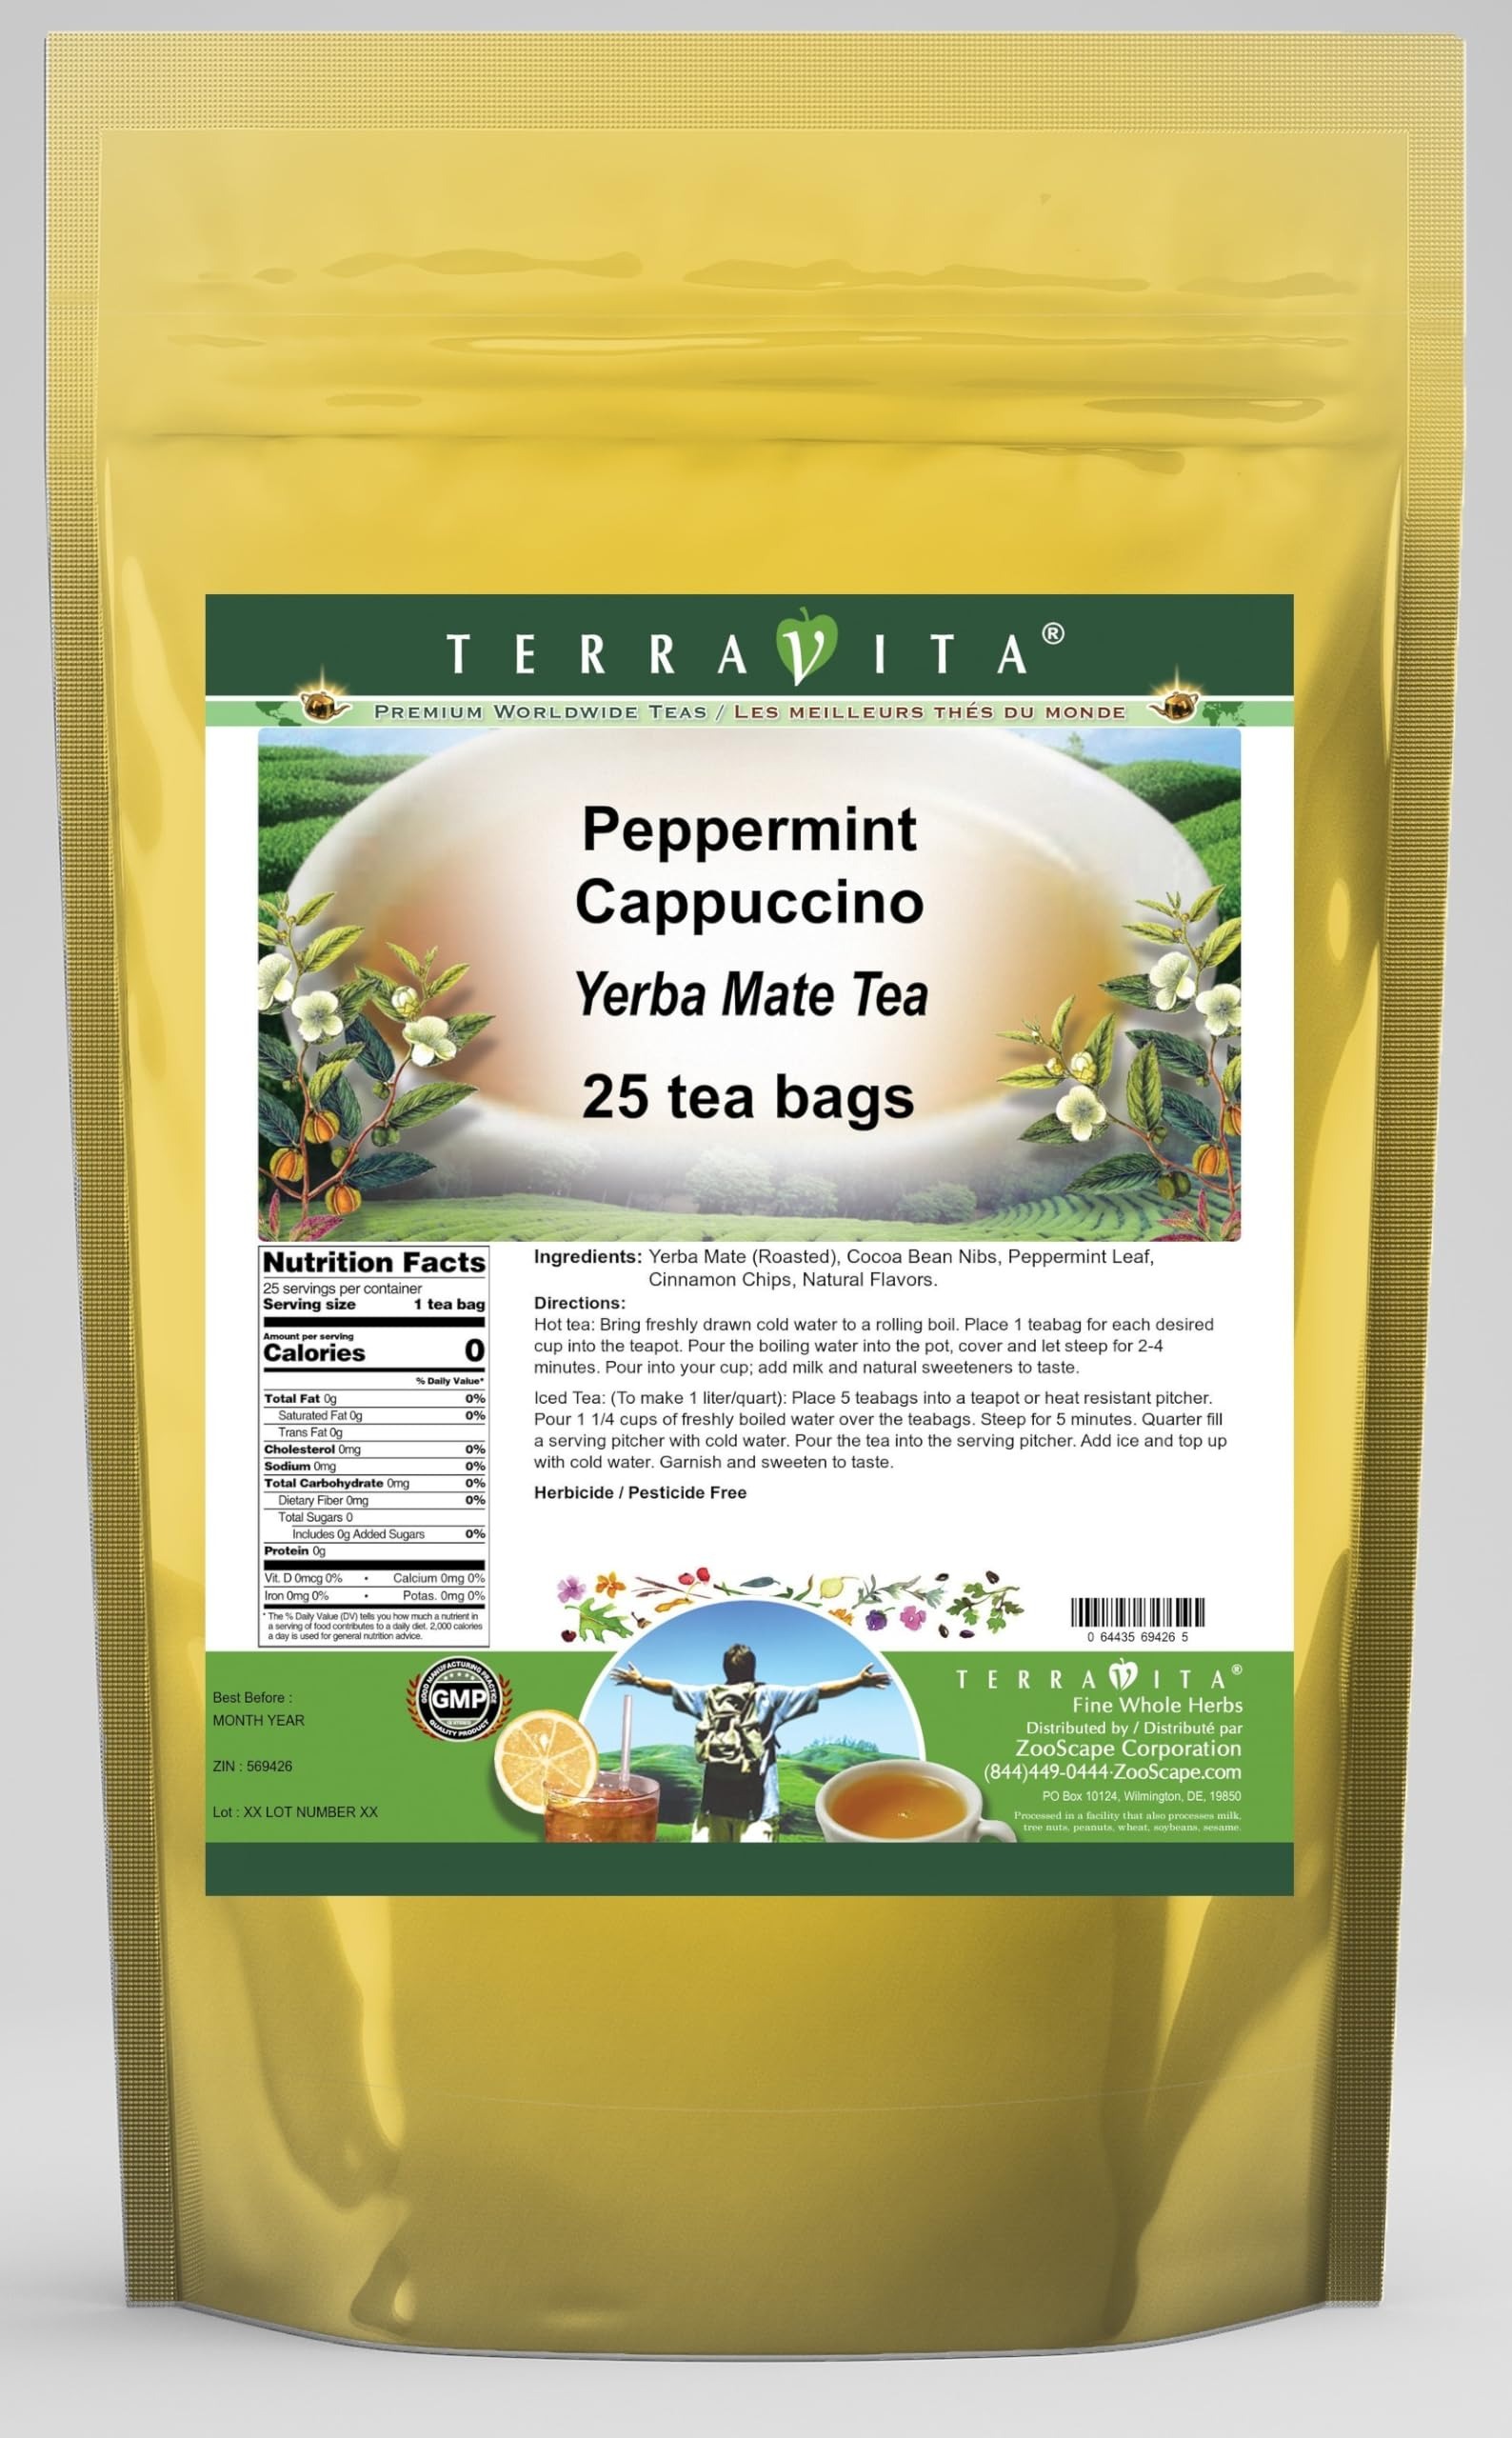
Item Name: Peppermint Cappuccino Yerba Mate Tea (25 tea bags, ZIN: 569426)
Bullet Point 1: Our Peppermint Cappuccino Yerba Mate tea is a scrumptuous all-natural flavored Yerba Mate coffee substitute with Cocoa Bean Nibs, Peppermint Leaf and Cinnamon Chips that will refresh you with its terrific taste! You will enjoy the earthy and acidity-free Peppermint Cappuccino aroma and flavor again and again! - Ingredients: Yerba Mate, Cocoa Bean Nibs, Peppermint Leaf, Cinnamon Chips and Natural Peppermint Cappuccino Flavor.
Bullet Point 2: No fillers.
Bullet Point 3: Manufacturer: TerraVita
Bullet Point 4: Size: 25 tea bags
Bullet Point 5: Yerba Mate Tea Bags - Packed in a convenient upright pouch!
Product Description: Our Peppermint Cappuccino Yerba Mate tea is a scrumptuous all-natural flavored Yerba Mate coffee substitute with Cocoa Bean Nibs, Peppermint Leaf and Cinnamon Chips that will refresh you with its terrific taste! You will enjoy the earthy and acidity-free Peppermint Cappuccino aroma and flavor again and again! - Ingredients: Yerba Mate, Cocoa Bean Nibs, Peppermint Leaf, Cinnamon Chips and Natural Peppermint Cappuccino Flavor. - Hot tea brewing method: Bring freshly drawn cold water to a rolling boil. Place 1 teabag for each desired cup into the teapot. Pour the boiling water into the pot, cover and let steep for 2-4 minutes. Pour into your cup; add milk and natural sweeteners to taste. - Iced tea brewing method: (To make 1 liter/quart): Place 5 teabags into a teapot or heat resistant pitcher. Pour 1 1/4 cups of freshly boiled water over the teabags. Steep for 5 minutes. Quarter fill a serving pitcher with cold water. Pour the tea into the serving pitcher. Add ice and top up with cold water. Garnish and sweeten to taste. - TerraVita is an exclusive line of premium-quality, natural source products that use only the finest, purest and most potent ingredients found around the world. TerraVita is hallmarked by the highest possible standards of purity, potency, stability and freshness. All of our products are prepared with the highest elements of quality control, from raw materials through the entire manufacturing process, up to and including the moment that the bottles or bags are sealed for freshness and shipped out to you. Our highest possible standards are certified by independent laboratories and backed by our personal guarantee. - TerraVita exists to meet and ensure your family's health and wellness without the harmful effects of chemicals and health products. We strive
Value: 25.0
Unit: Count

Price: 19.6